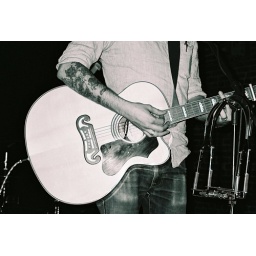
Photo by Matt Koroulis. Taken with 35mm black &amp;amp; white film.